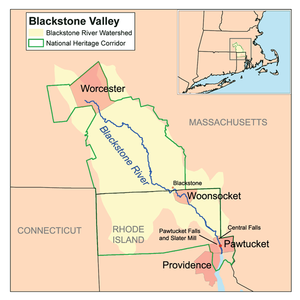
La Blackstone est un fleuve côtier des états américains du Massachusetts et de Rhode Island. Il s'écoule sur 80 km et draine un bassin d'environ 1 400 km².